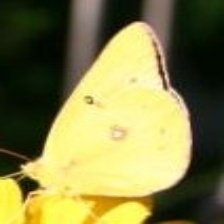
Species: CLOUDED SULPHUR
Butterfly family (ImageNet category): sulphur_butterfly